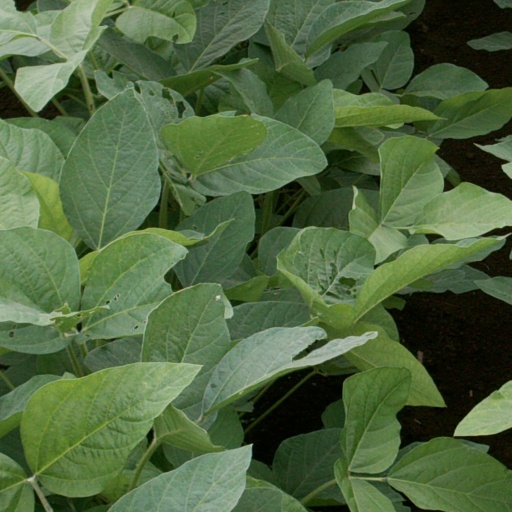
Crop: soybean